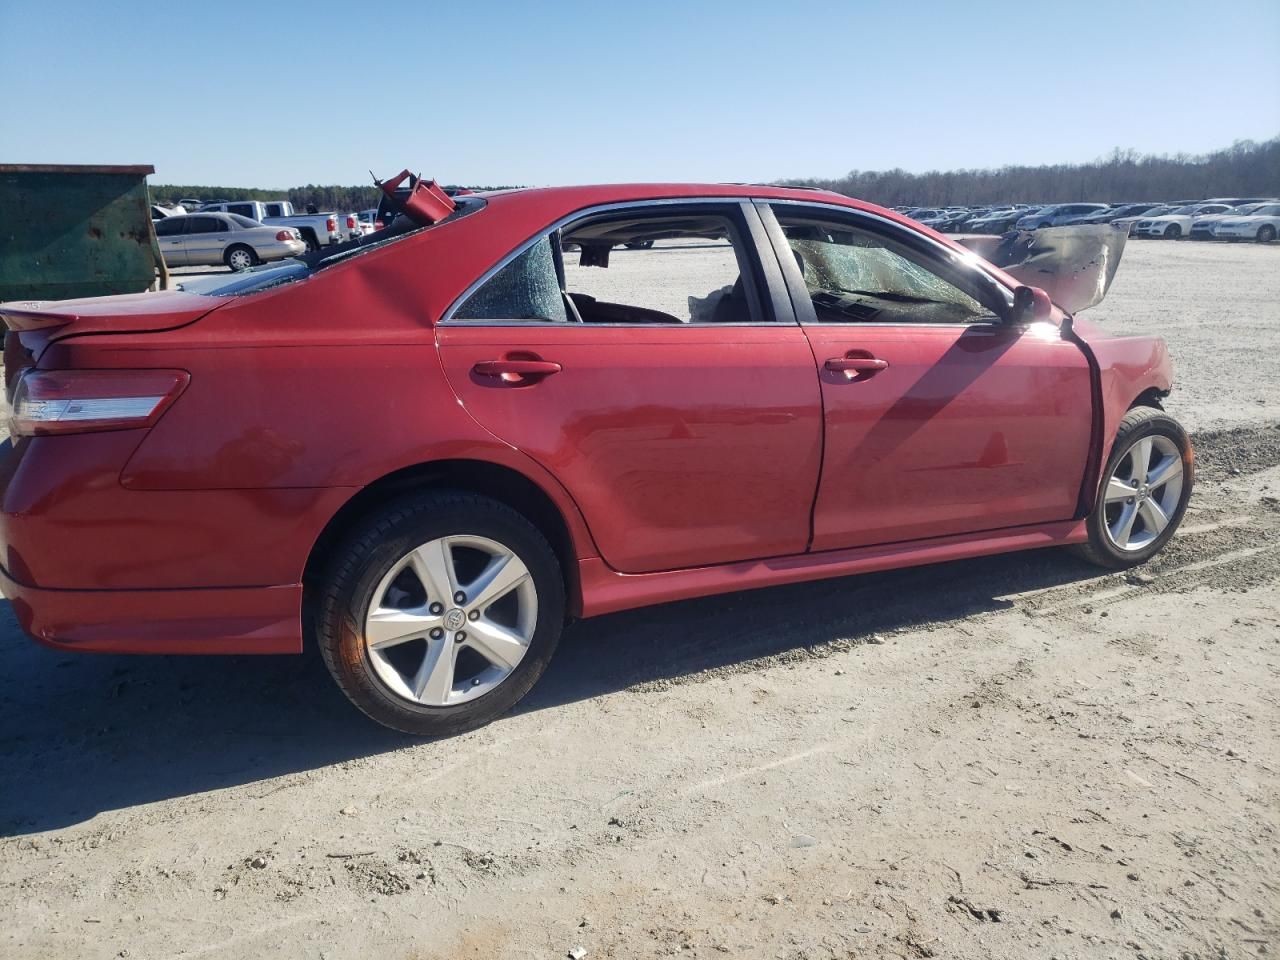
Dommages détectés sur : capot, pare-brise avant, aile avant droite, porte avant droite, porte arrière droite, aile arrière droite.
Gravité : majeur